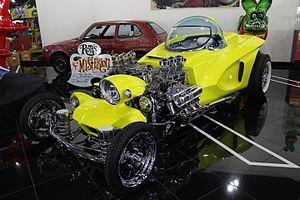
Ed "Big Daddy" Roth est un artiste, dessinateur, illustrateur, pinstriper, concepteur et constructeur de voitures customs qui a créé l'icône hot rod Rat Fink et d'autres personnages. Roth a été un personnage clé de la Kustom Kulture et du mouvement Hot Rod dans le Sud de la Californie à la fin des années 1950 et 1960.